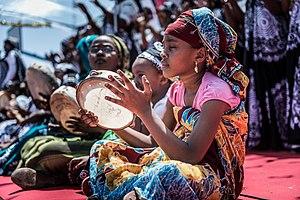
Debaa à Mayotte Le debaa est une danse traditionnelle de l'île de Mayotte réservée exclusivement aux femmes.
Le debaa, deba ou déba est un mélange de danse, de musique et de chant traditionnels pratiqué sur l'île de Mayotte où il est réservé exclusivement aux femmes.